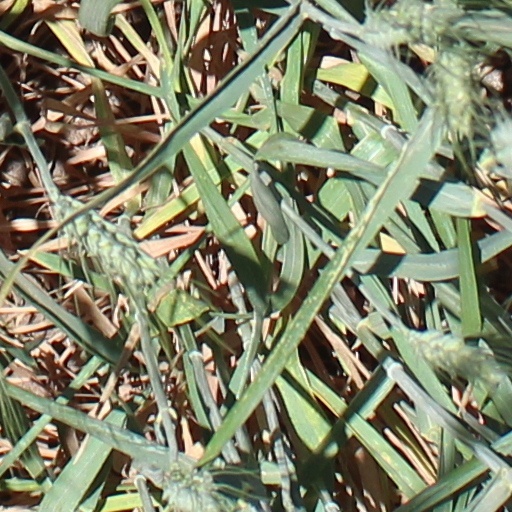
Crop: wheat